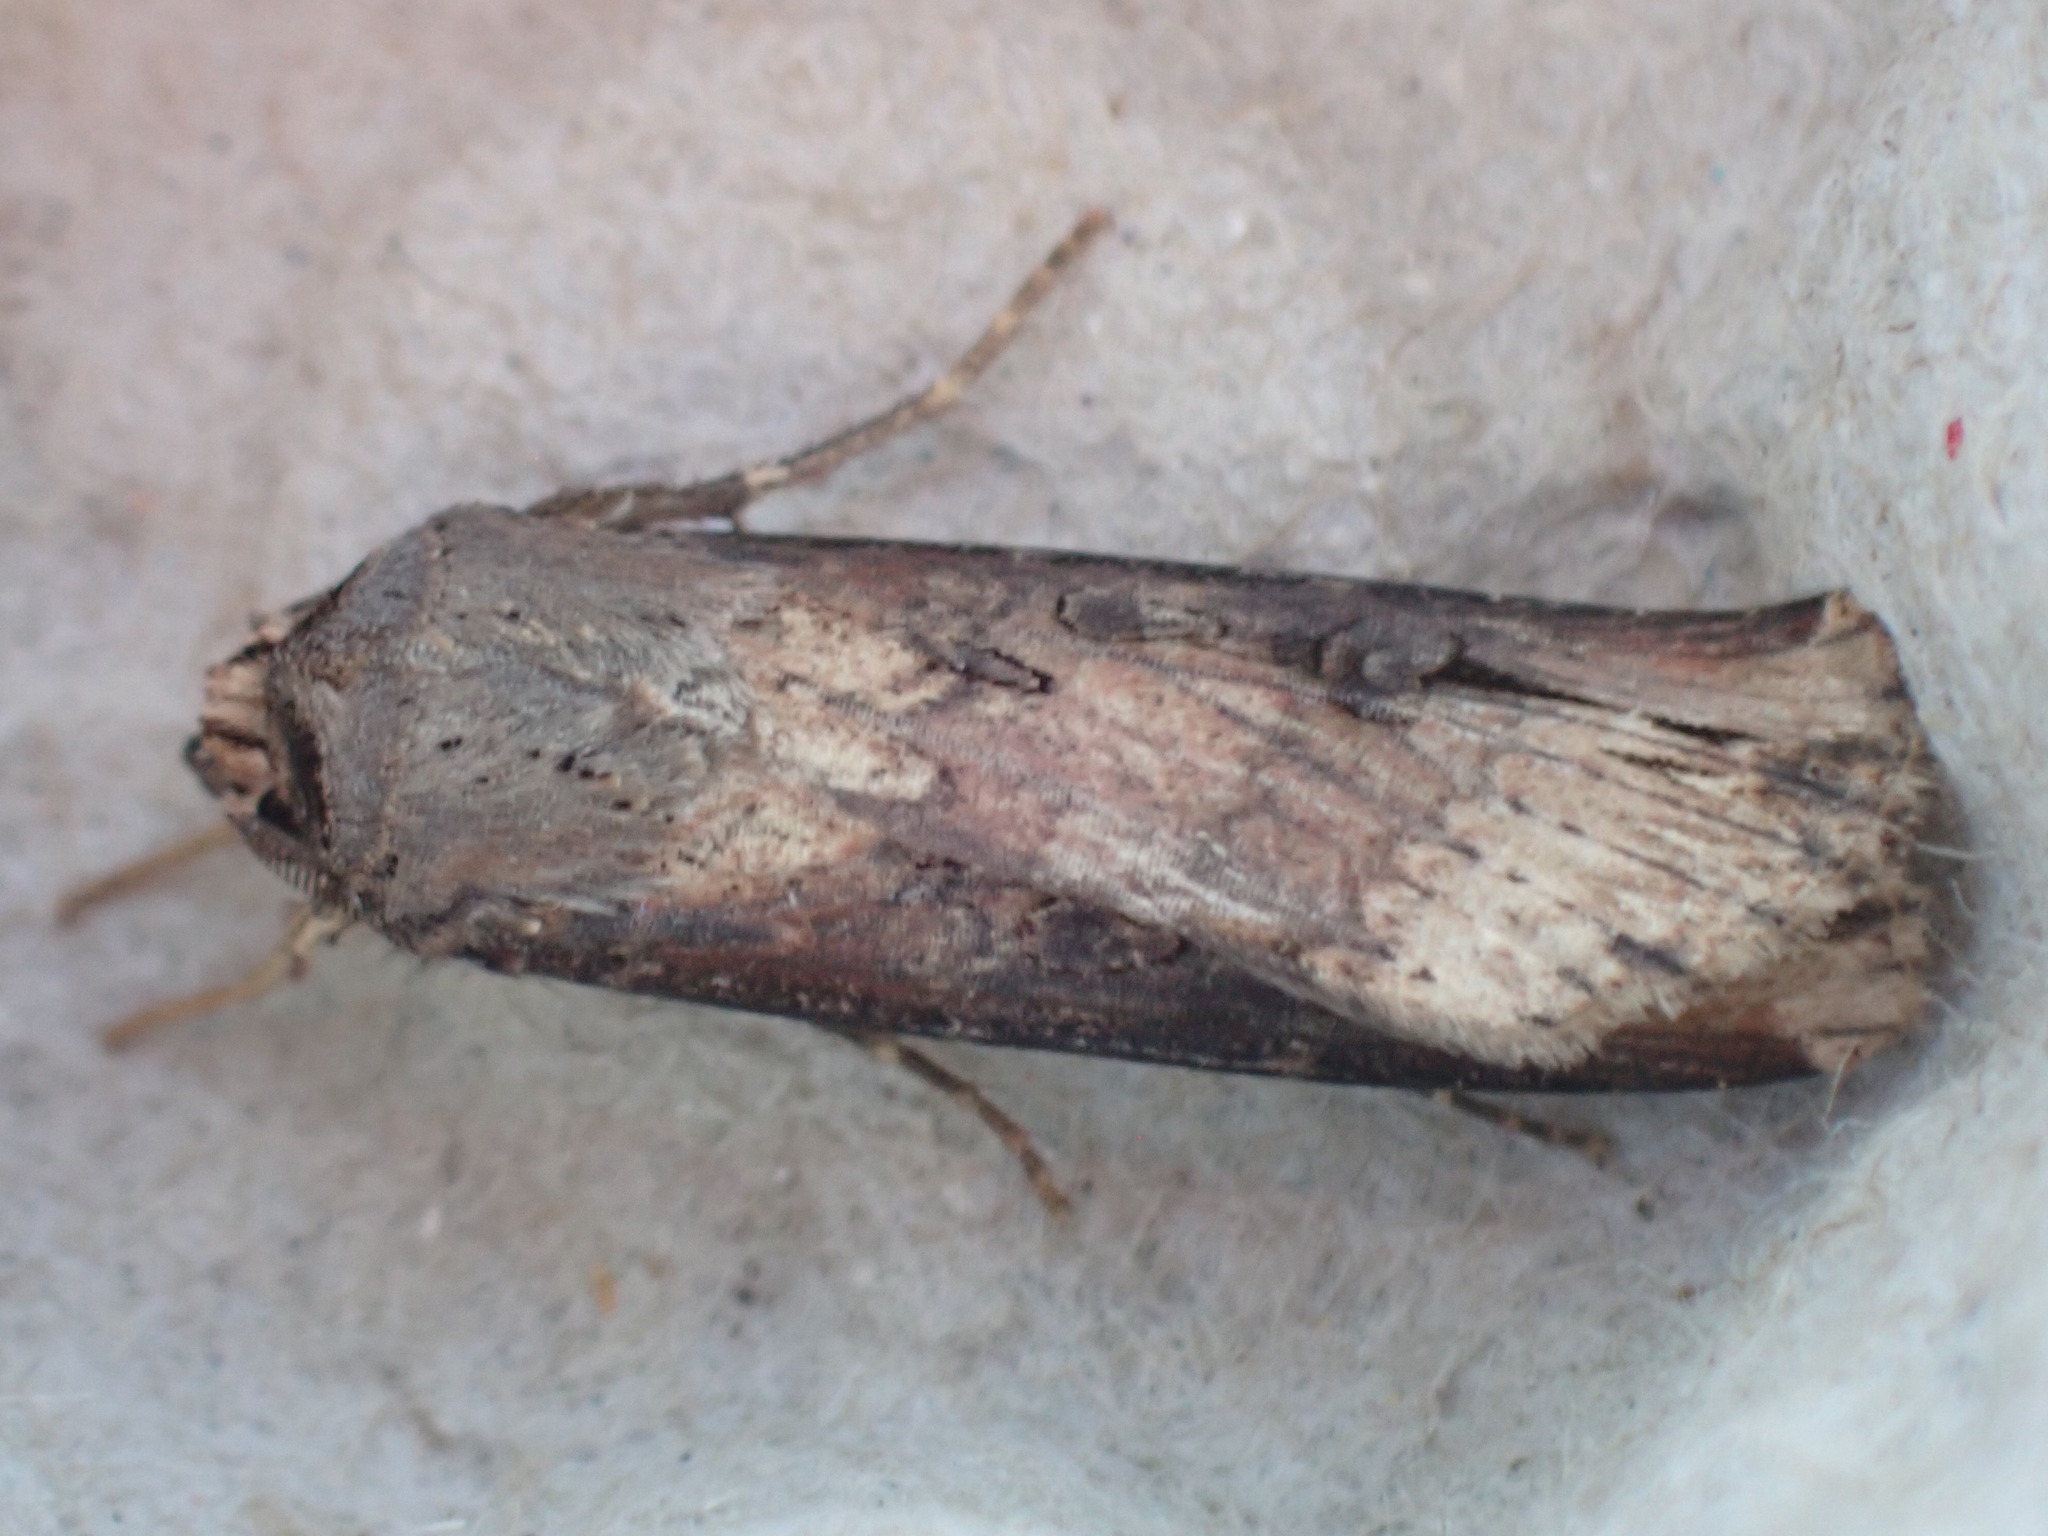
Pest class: cutworms